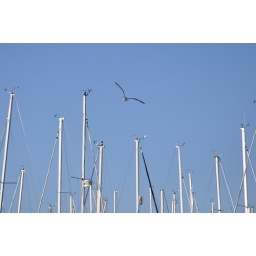
Gull above sail boat masts on a bright Sunday in Howth